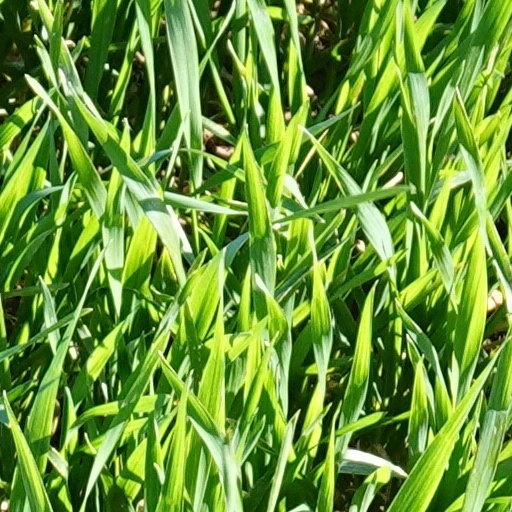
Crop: wheat